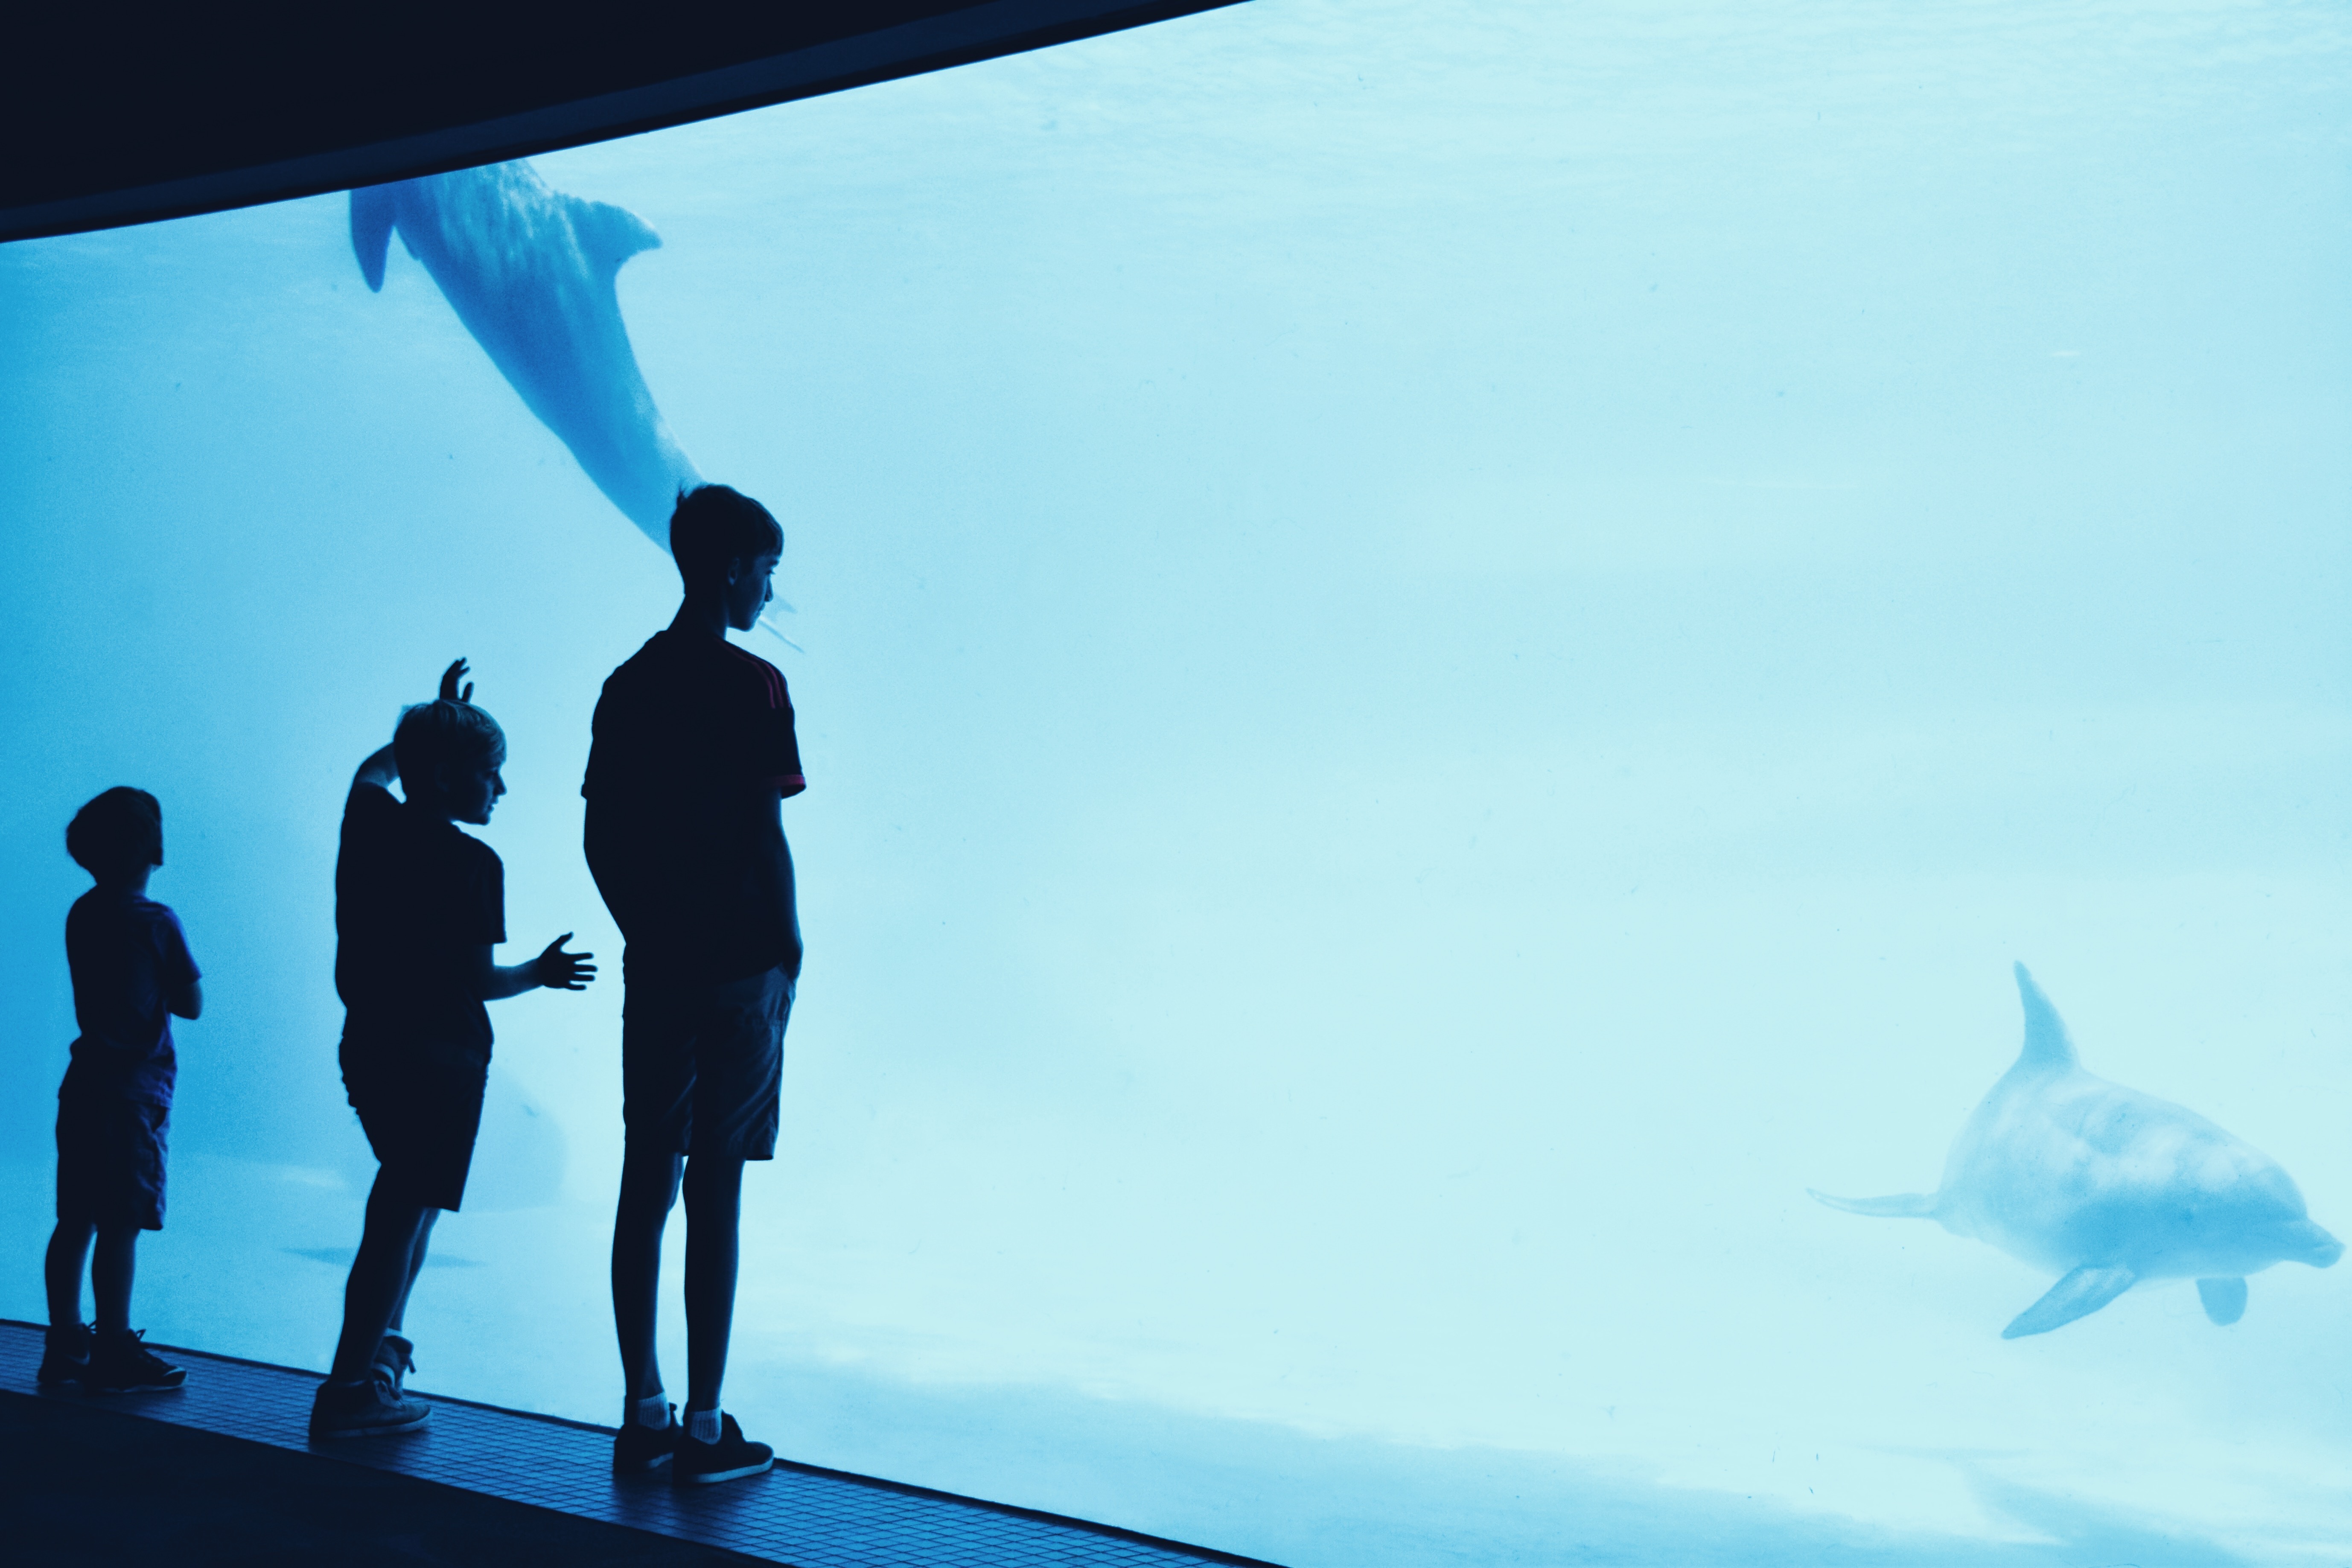
blue, snapshot